The Vengeance of Nitocris

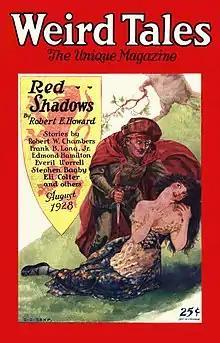
The August, 1928 issue of "Weird Tales", where "The Vengeance of Nitocris" was first published.

"The Vengeance of Nitocris" is a short story by Tennessee Williams, written when Williams was 16 years old. It was published in "Weird Tales" in its August, 1928 issue, under the byline "Thomas Lanier Williams", the writer's actual given name. The story is a "surprisingly lurid" tale of loosely historical fiction, based on the account of the semi-legendary female pharaoh Nitocris found in Herodotus. Williams was paid $35 for the story by "Weird Tales"; it was his first piece of stand-alone published fiction. Robert E. Howard's "Red Shadows", the story that introduced Solomon Kane, was the cover story.